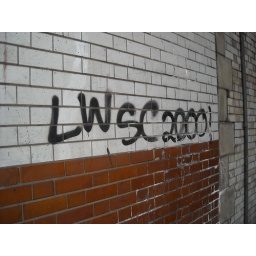
Whatever this stands for, it's on the wall underneath the bridge on Travis Street ;)